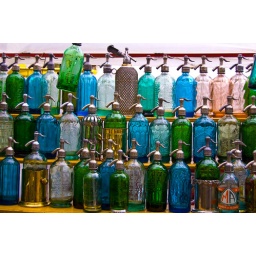
Colorful bottles found in a street market in San Telmo